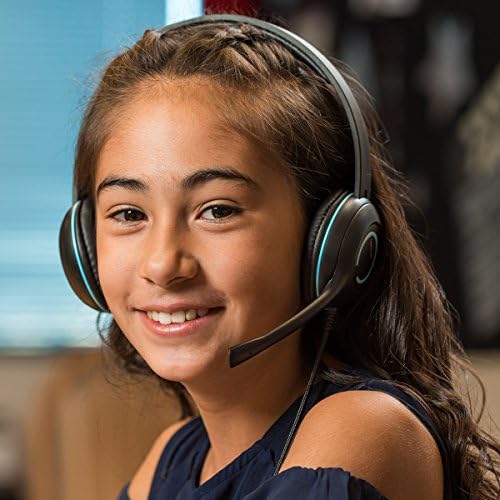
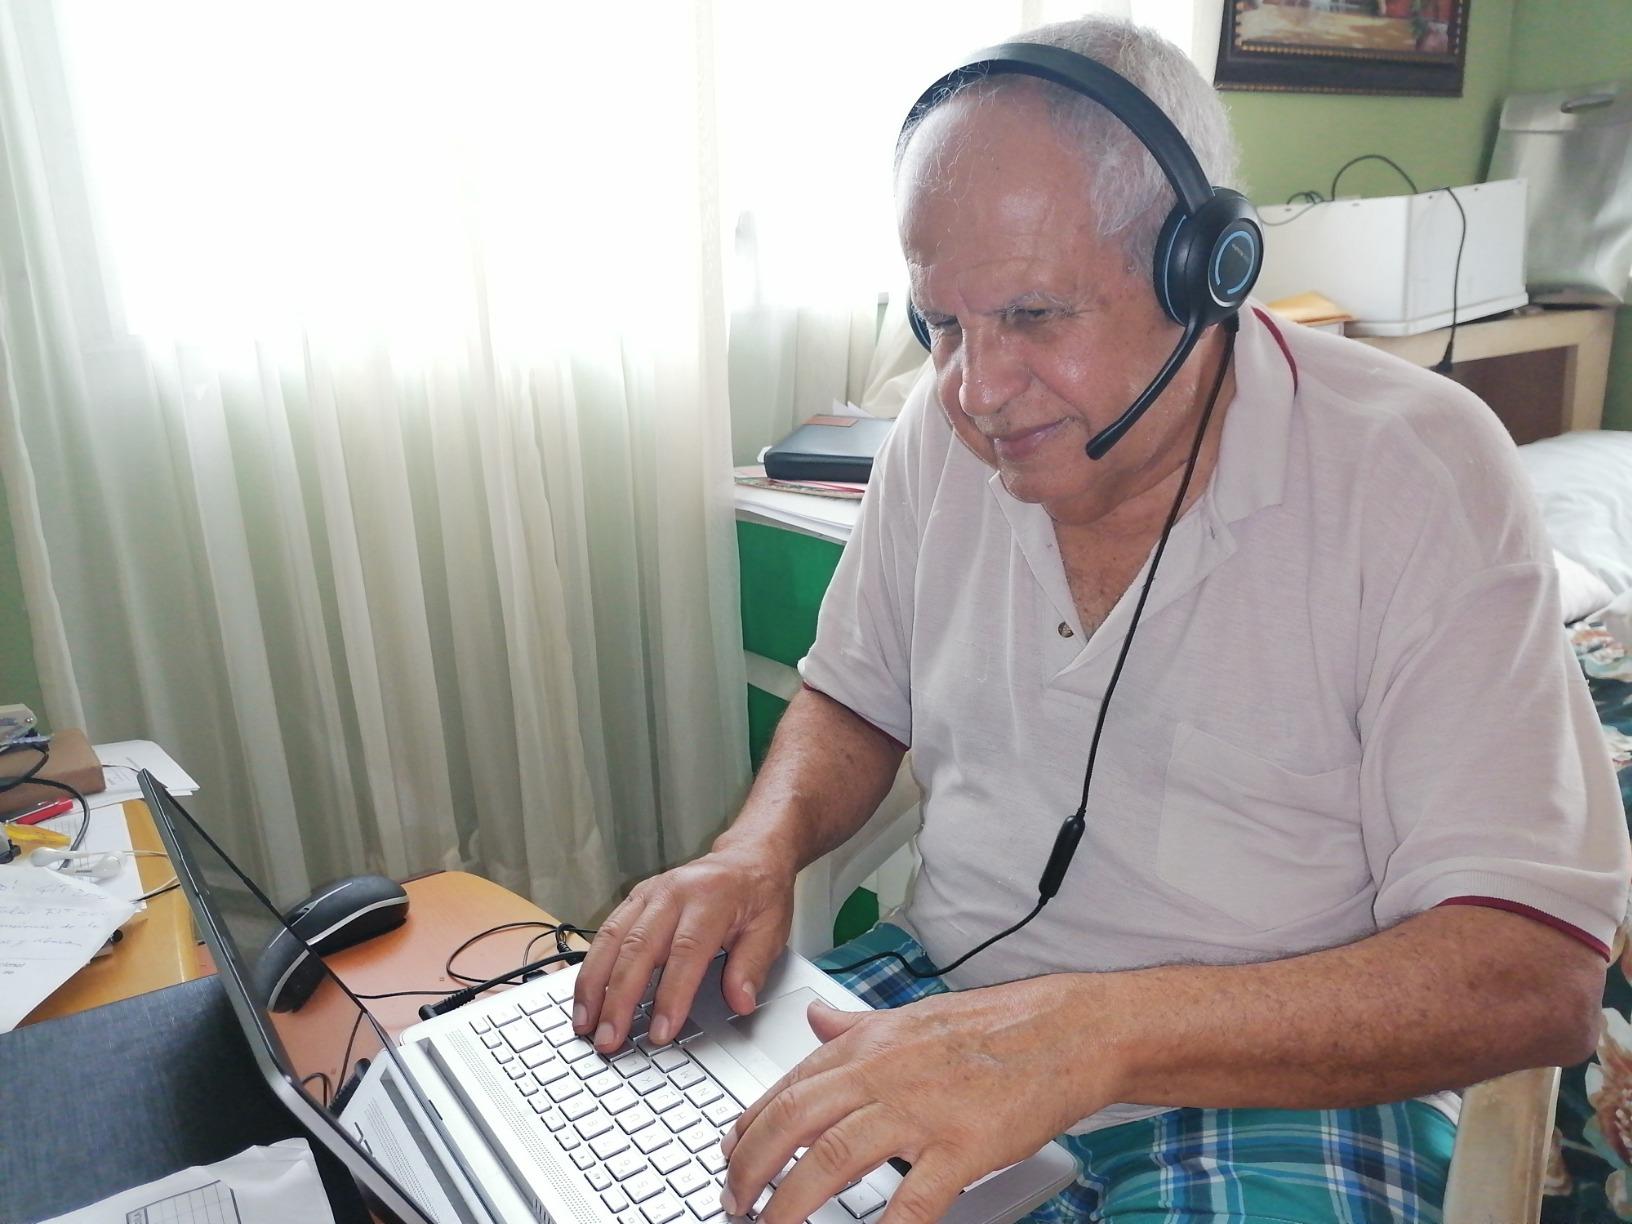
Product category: headphones
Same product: yes